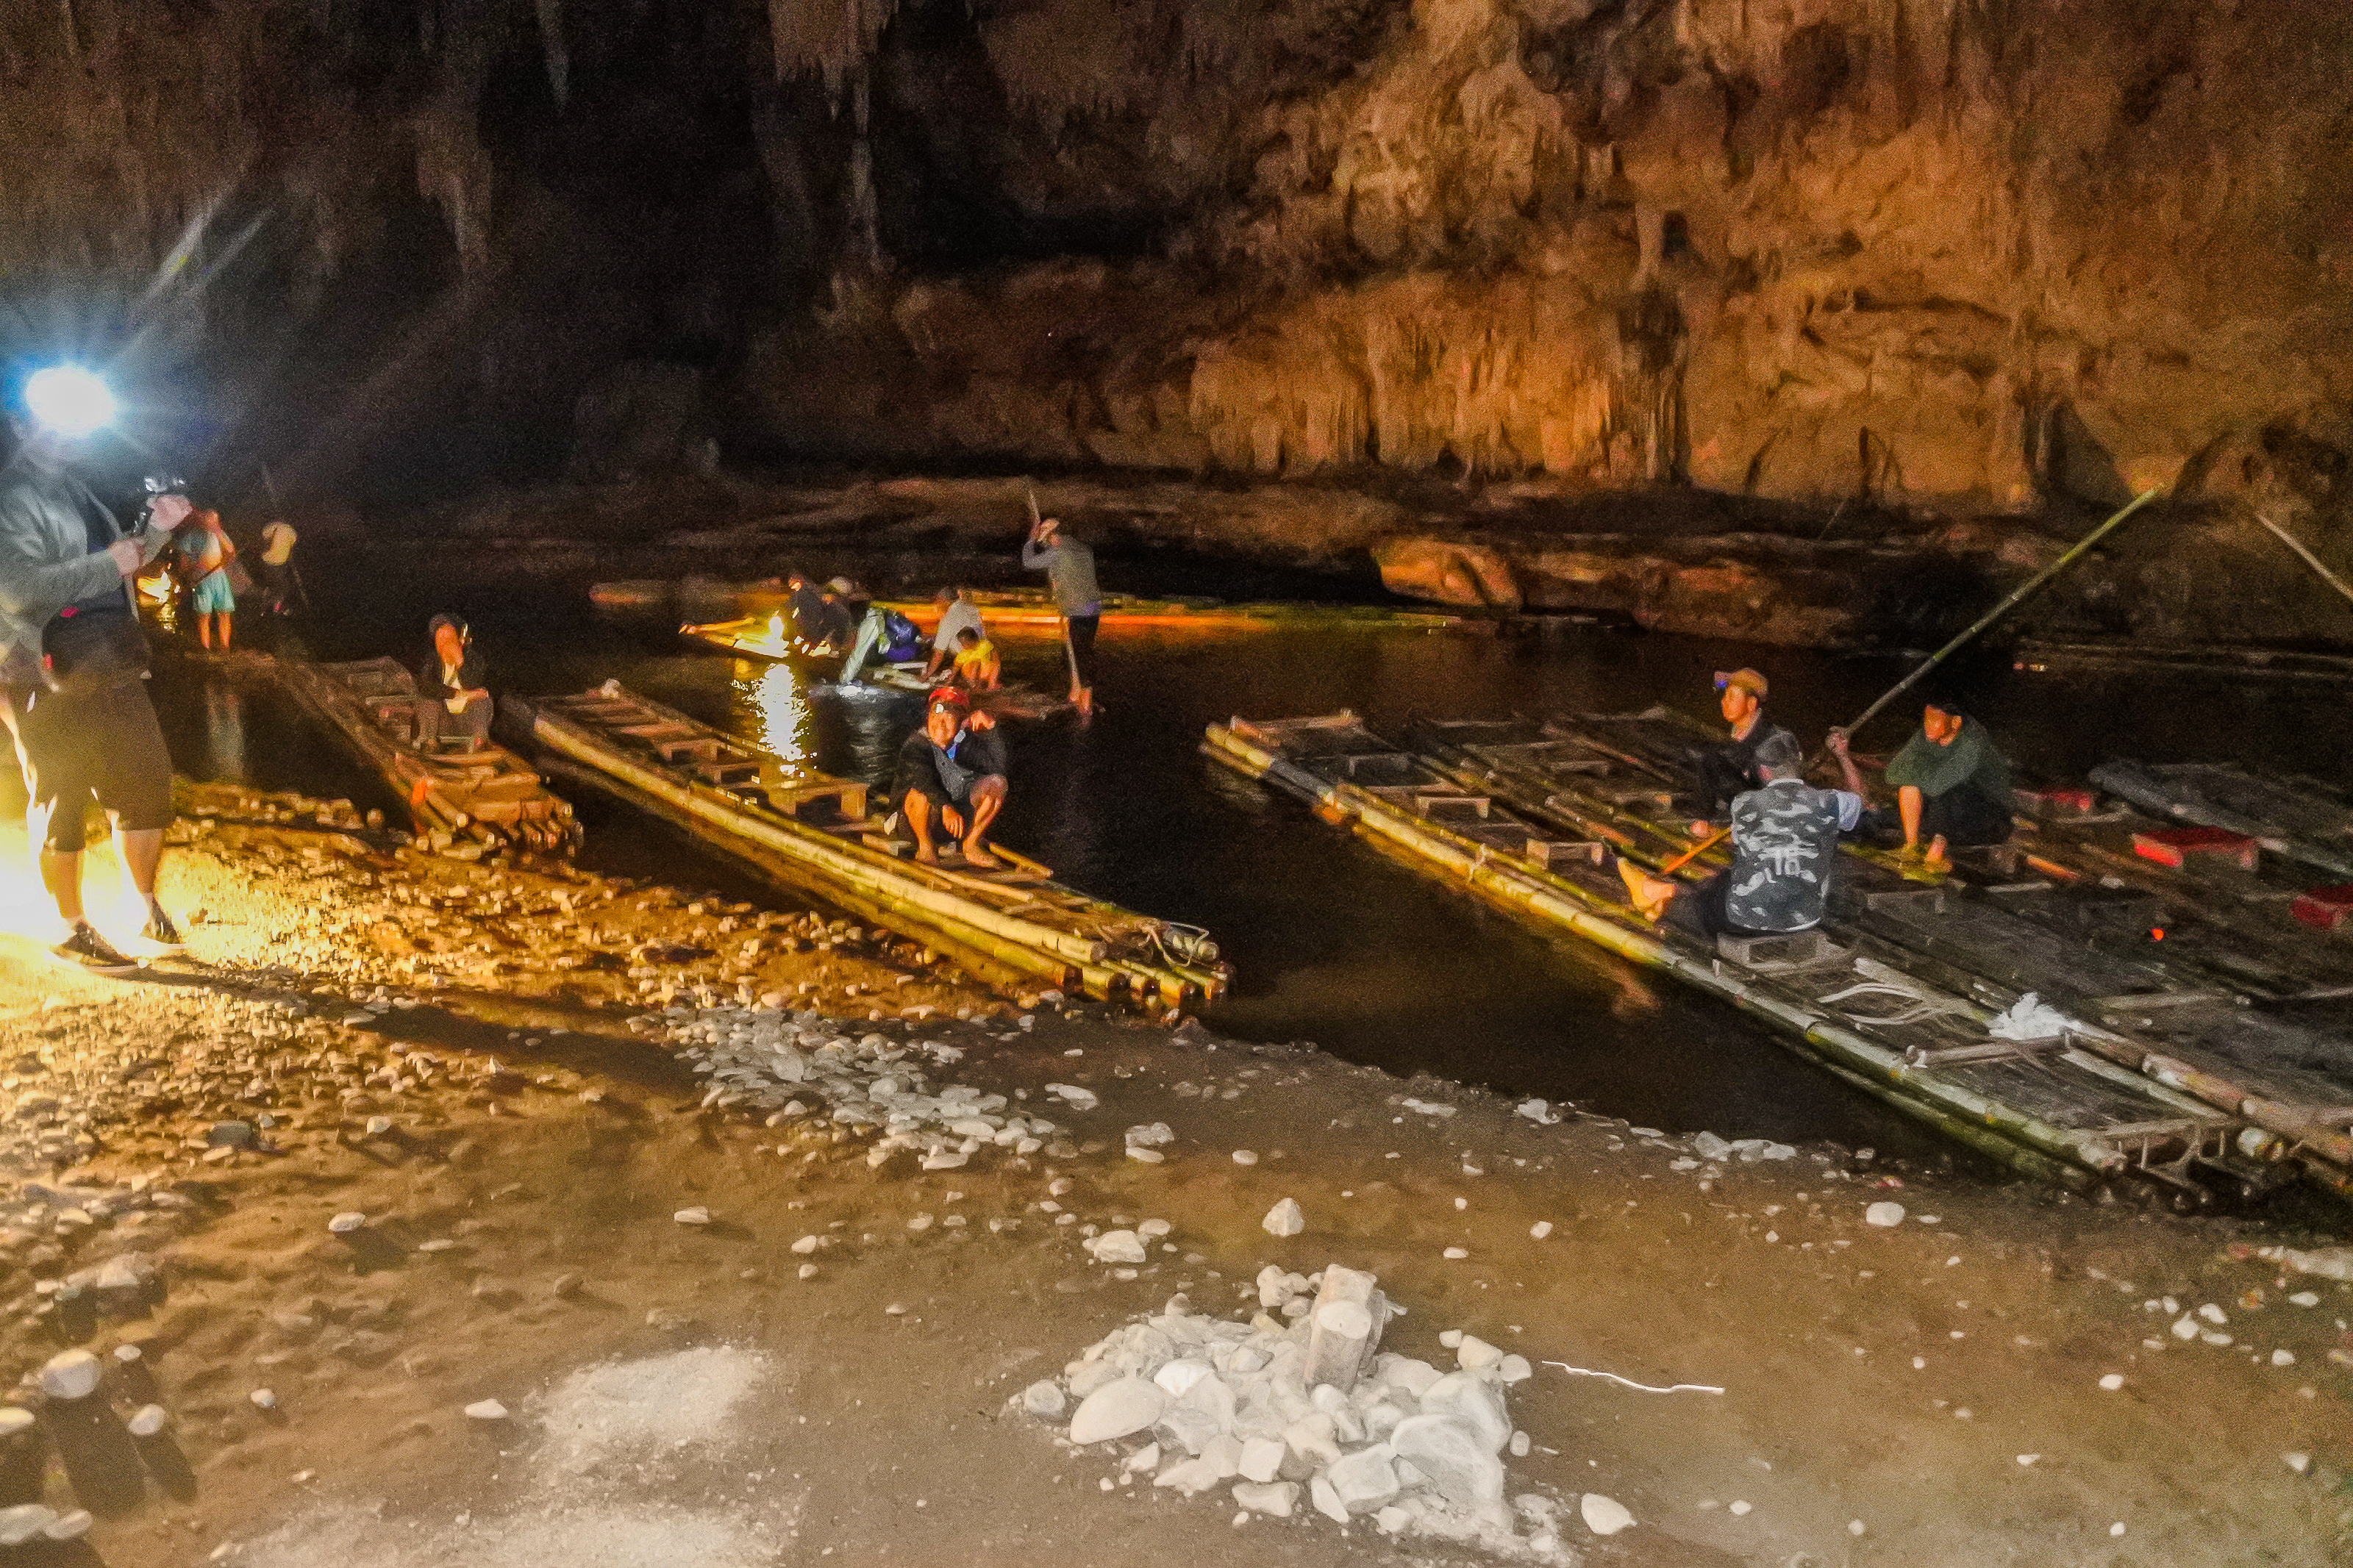
lod, tourism, geology, inside, scenic, sun, interior, lot, rock, amazing, beautiful, mountain, limestone, tham, walking, thailand, dark, pai, cave, famous, green, natural, nature, asia, stalagmite, people, water, lifestyle, stone, adventure, mae hong son, outdoor, attraction, light, underground, background, person, stalactite, backpack, fish, sunset, silhouette, river, travel, landscape, underground lake, formation, geological phenomenon, vehicle, recreation, erosion